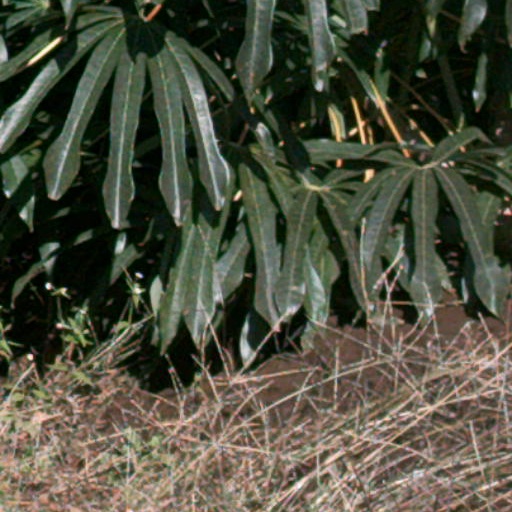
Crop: cassava